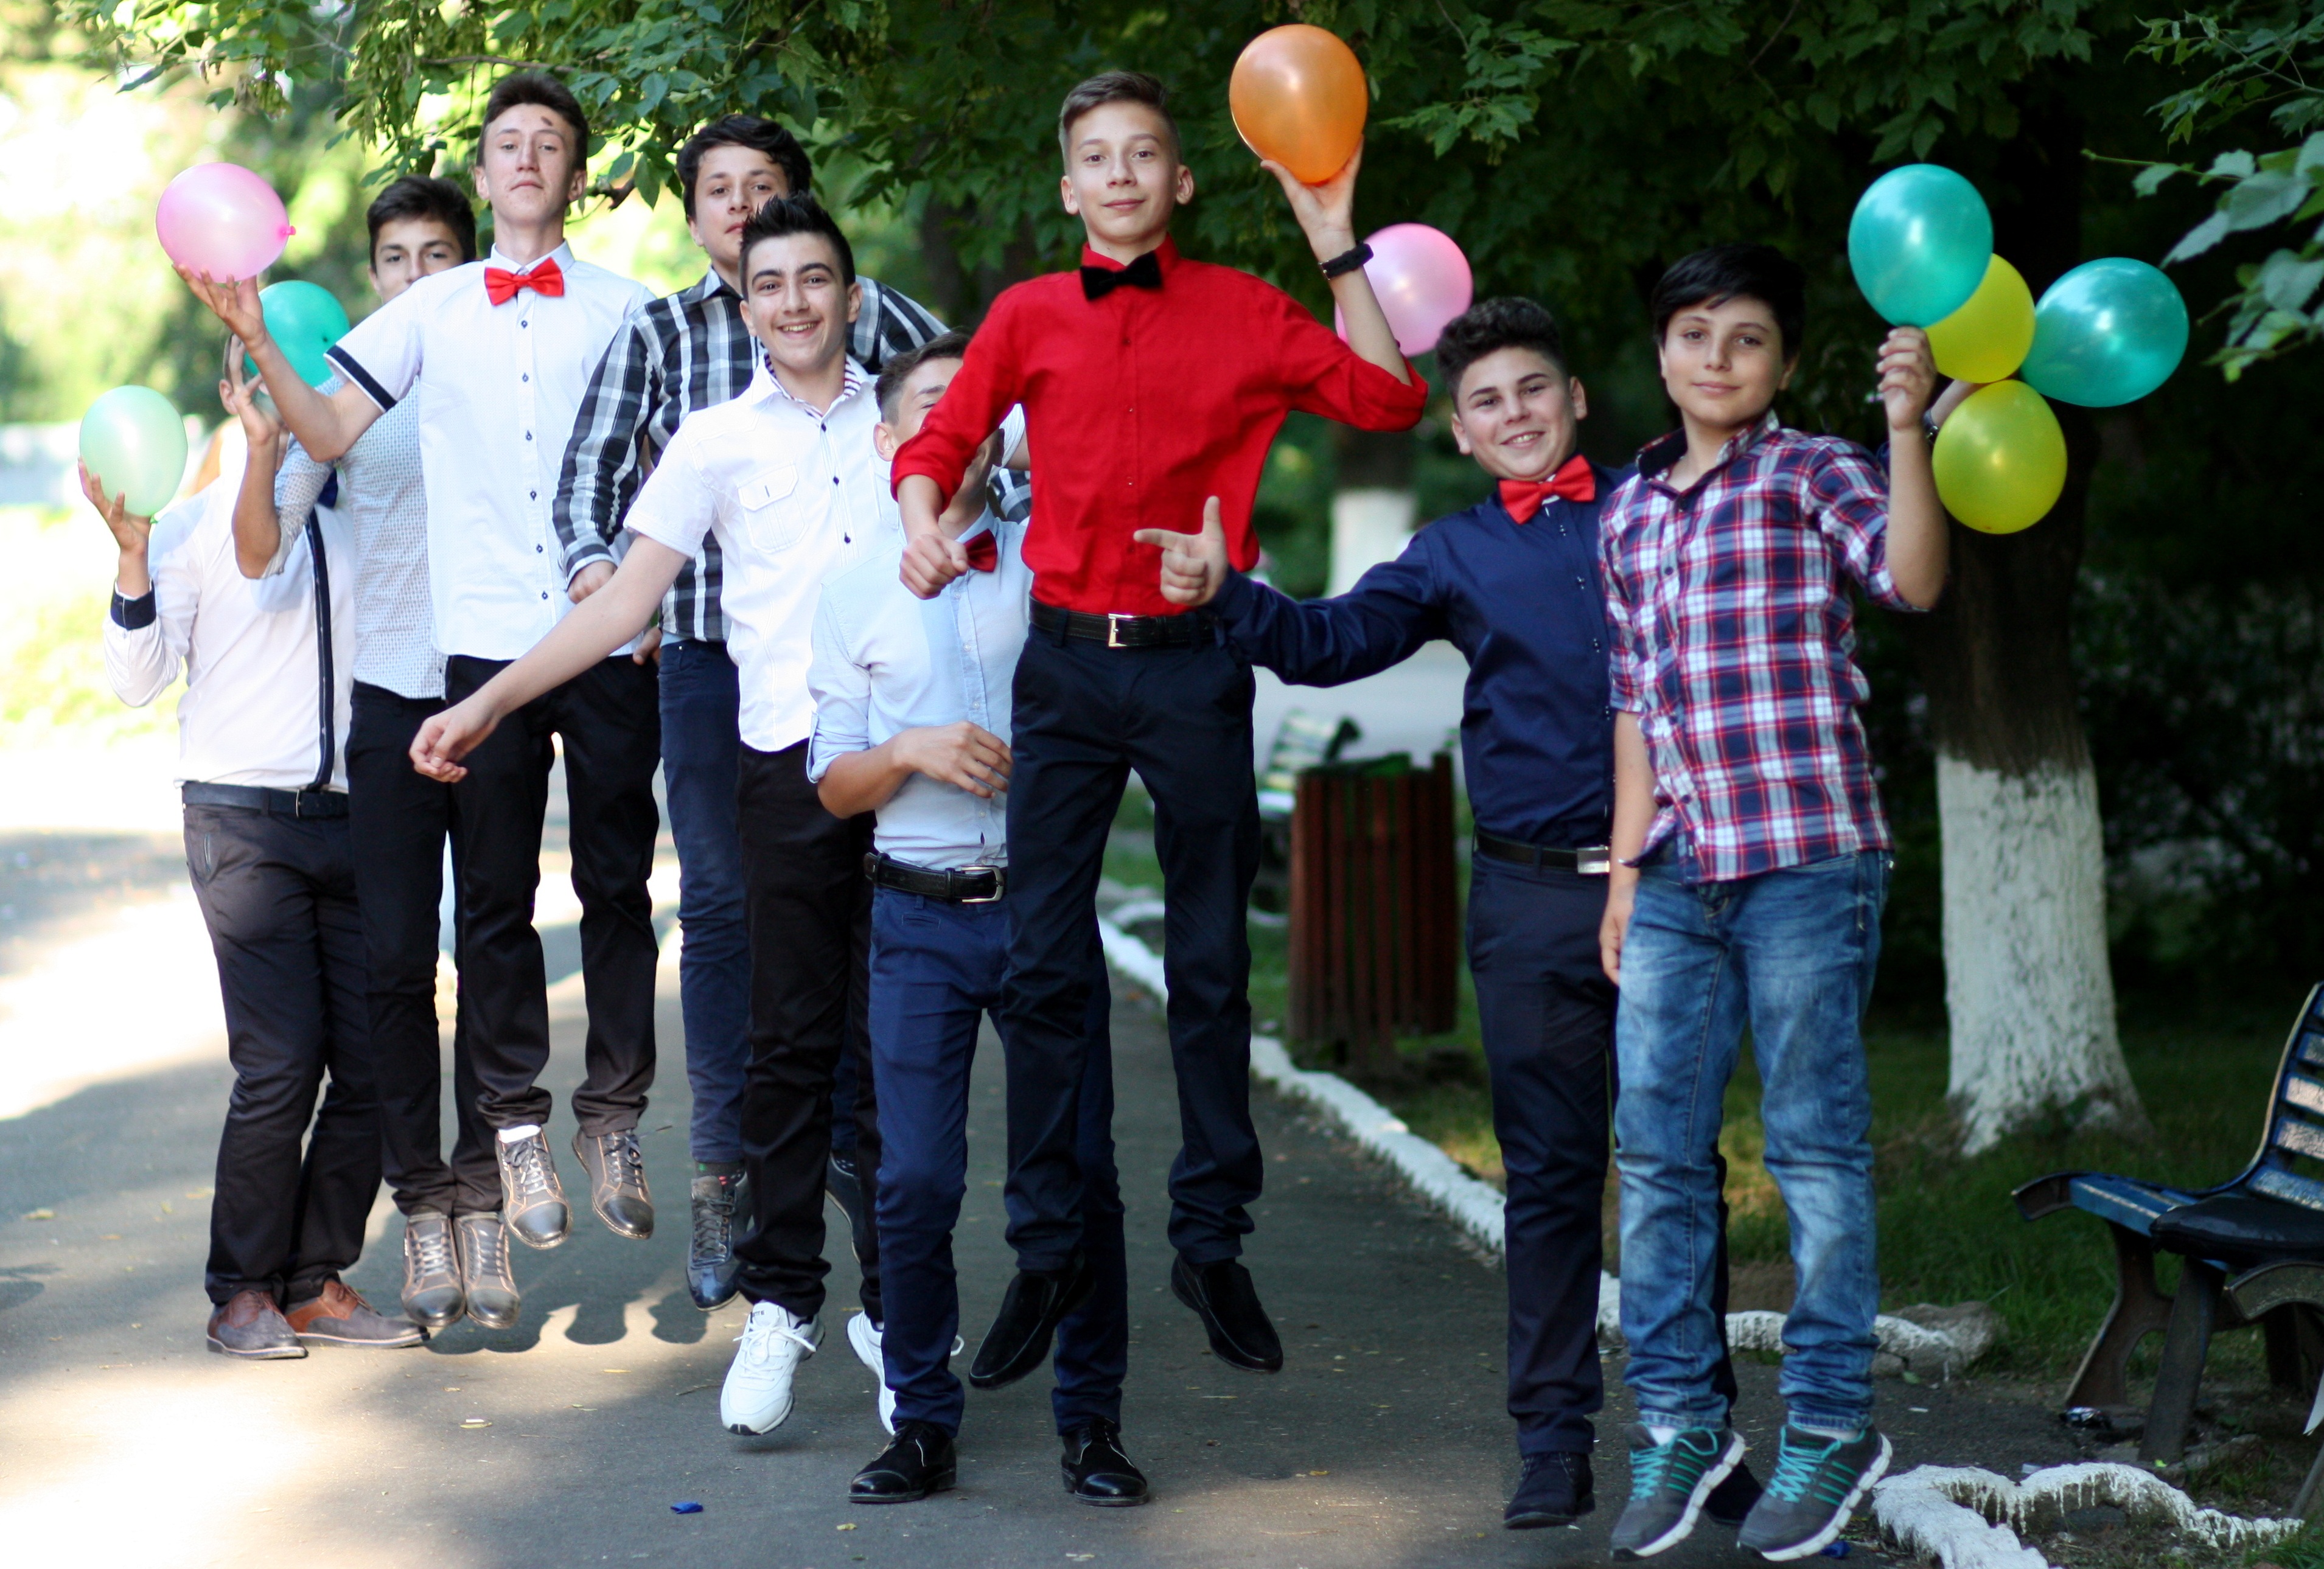
group, people, youth, friends, students, memories, graduation, young people, social group